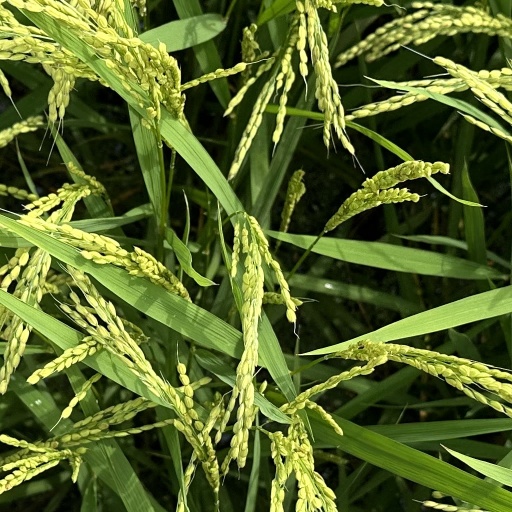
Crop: rice